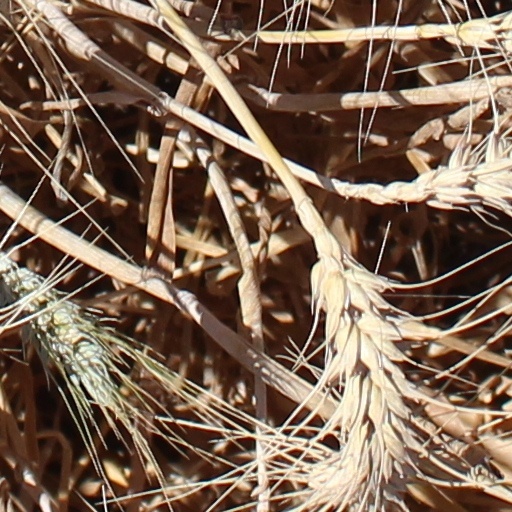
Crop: wheat